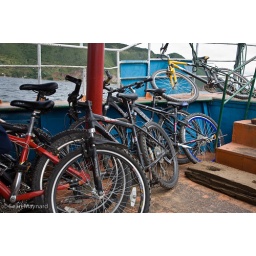
The bikes we rode 70km around the lake by Dali, China